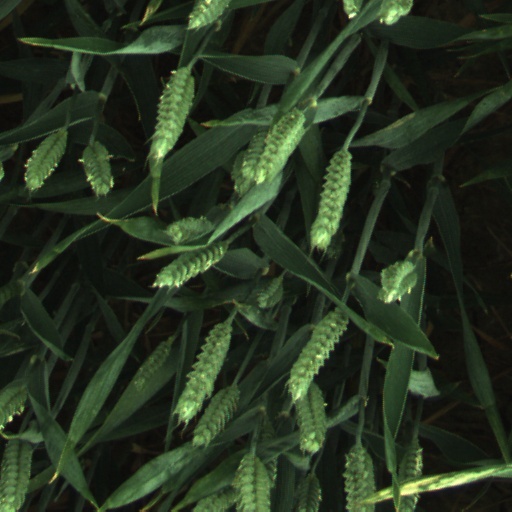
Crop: wheat